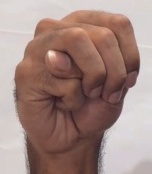
ASL sign: M